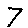
Label: 7